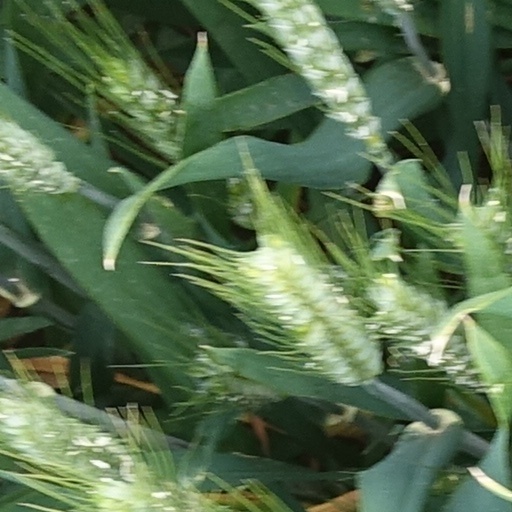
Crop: wheat